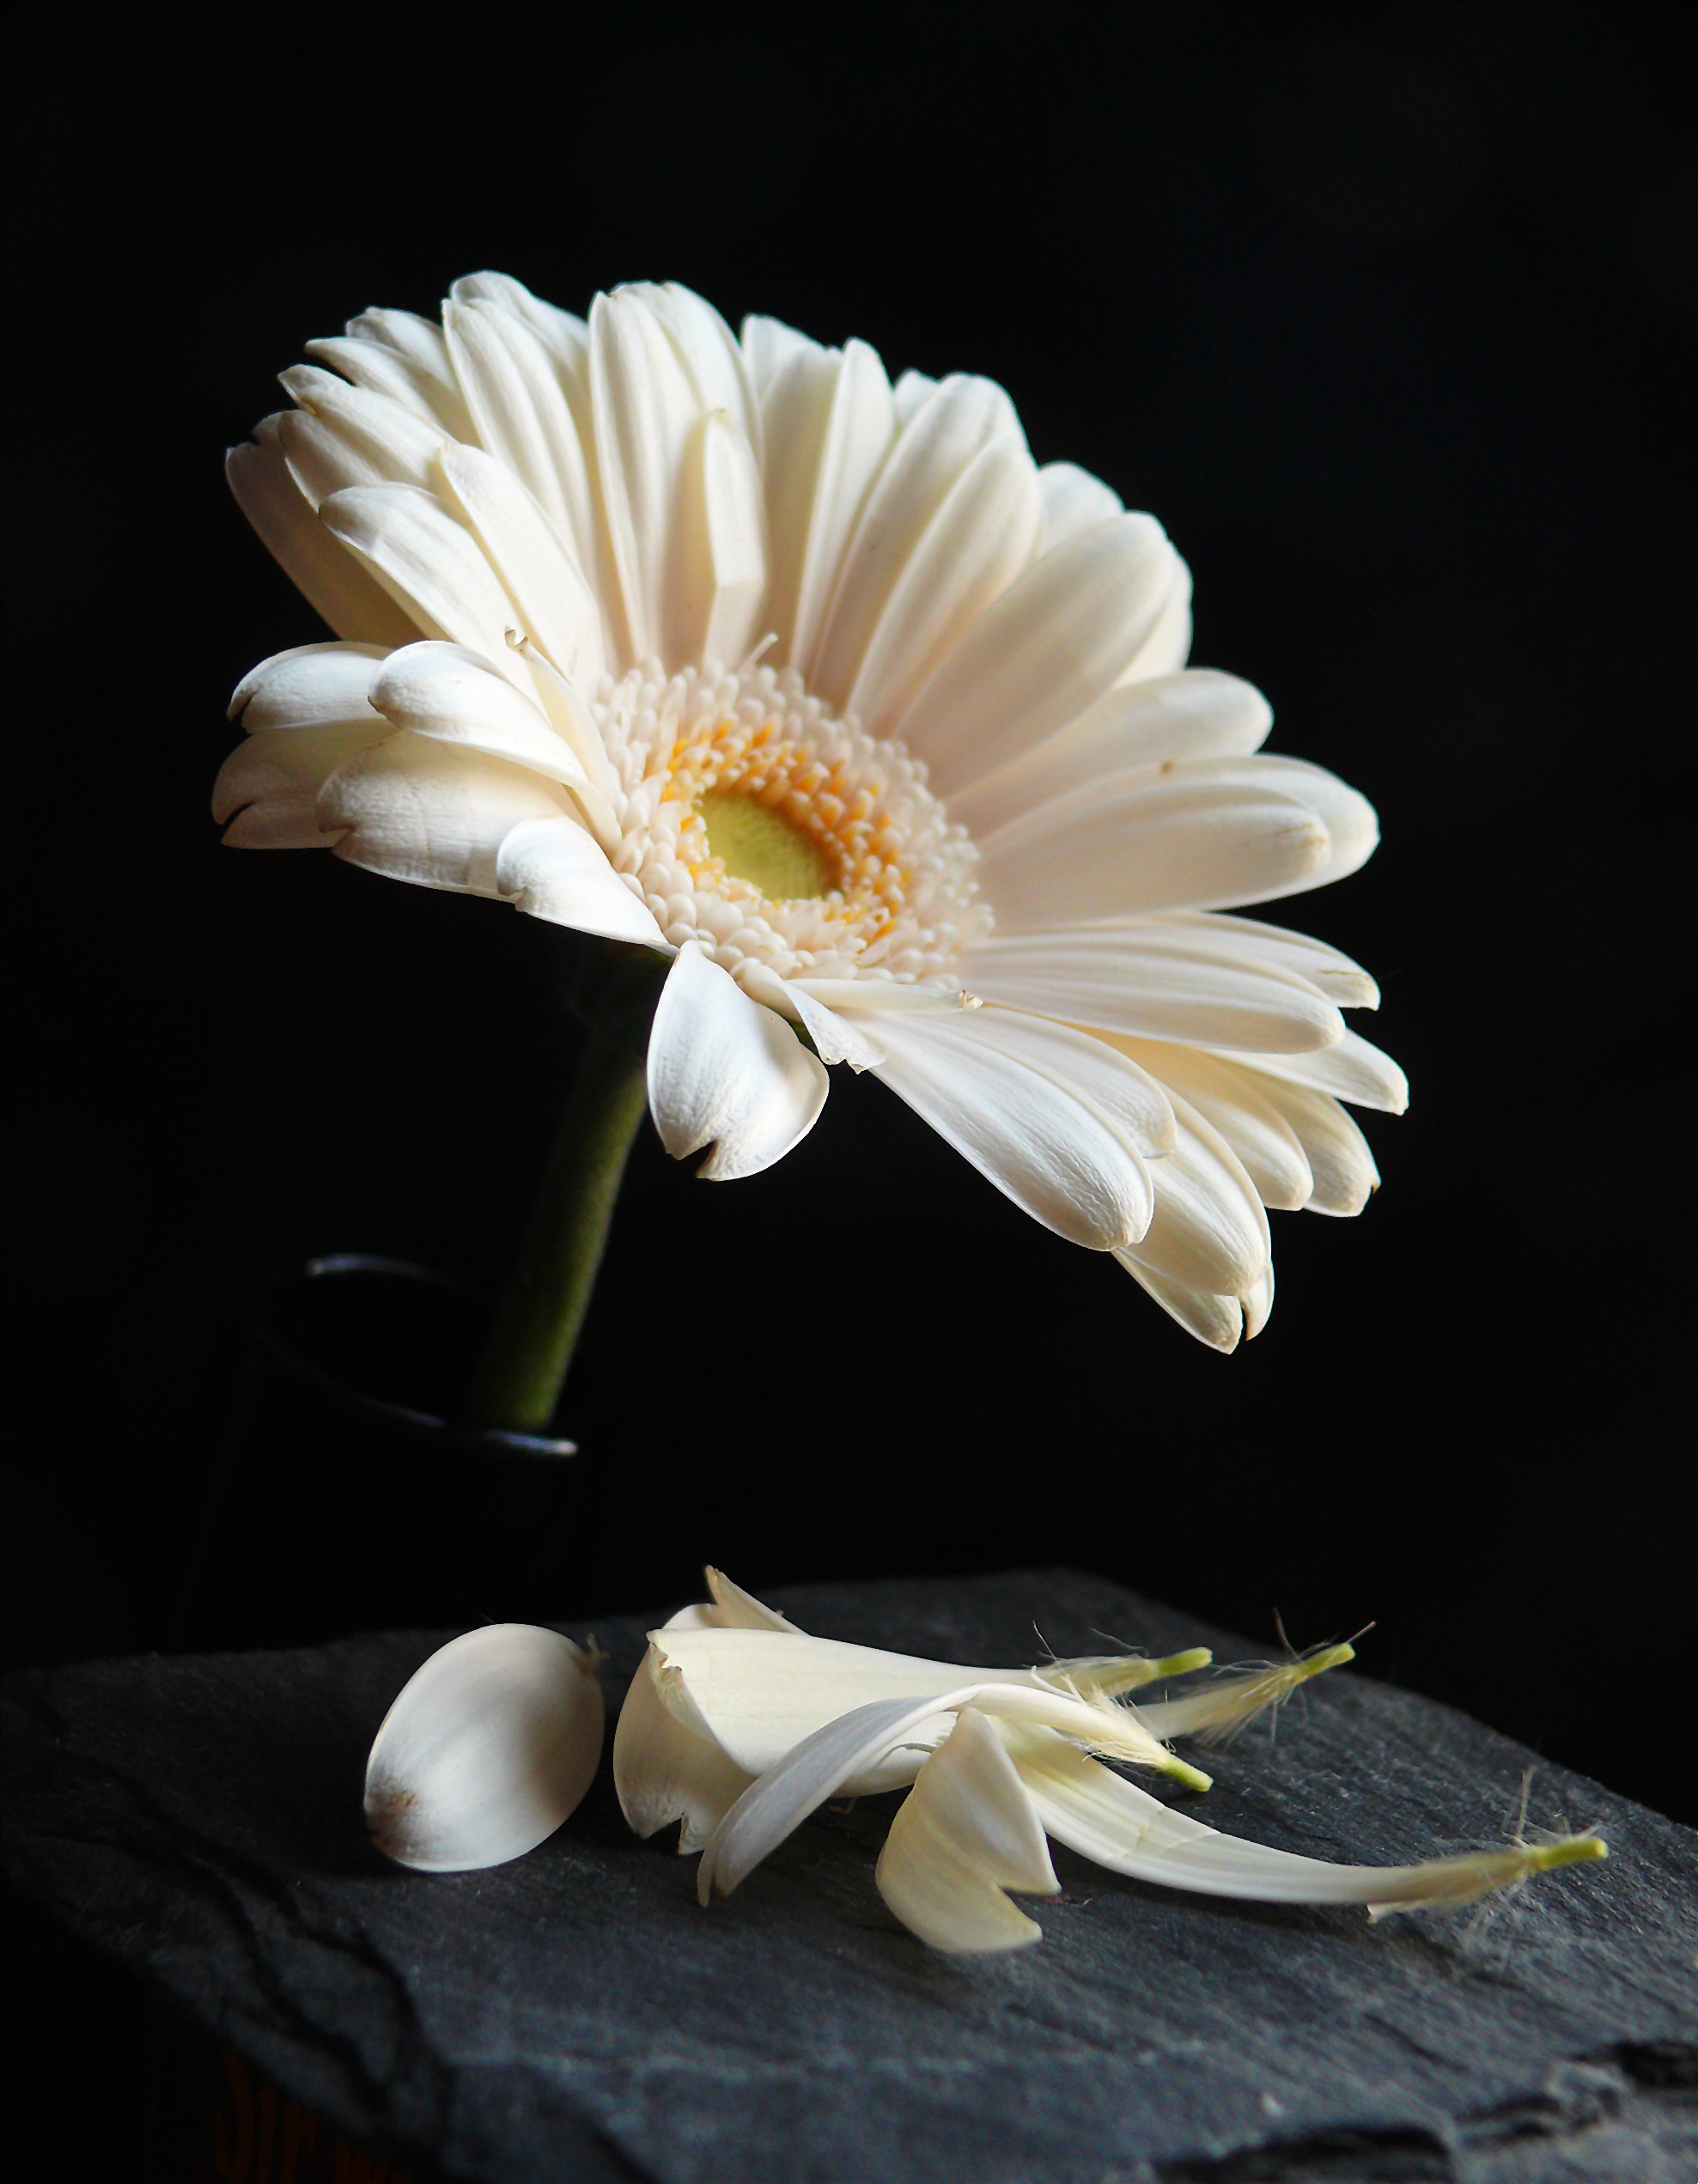
nature, blossom, plant, white, photography, flower, petal, bloom, spring, yellow, flora, still life, close up, gerbera, floristry, macro photography, flowering plant, daisy family, flower bouquet, floral design, still life photography, land plant, flower arranging